Hadrian's Wall

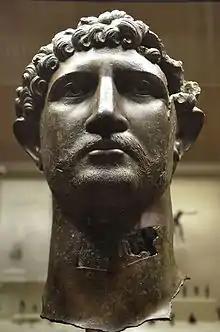
Bronze head of the Emperor Hadrian, who commissioned the wall's construction, found in 1834 in the River Thames in London, around south of Hadrian's Wall

Hadrian's Wall was probably planned before Hadrian's visit to Britain in 122. According to restored sandstone fragments found in Jarrow which date from 118 or 119, it was Hadrian's wish to keep "intact the empire", which had been imposed on him via "divine instruction". On Hadrian's accession to the imperial throne in 117, there was unrest and rebellion in Roman Britain and from the peoples of various conquered lands across the empire, including Egypt, Judea, Libya and Mauretania. These troubles may have influenced his plan to construct the wall, as well as his construction of frontier boundaries now known as "limes" in other areas of the empire, such as the "Limes Germanicus" in modern-day Germany.